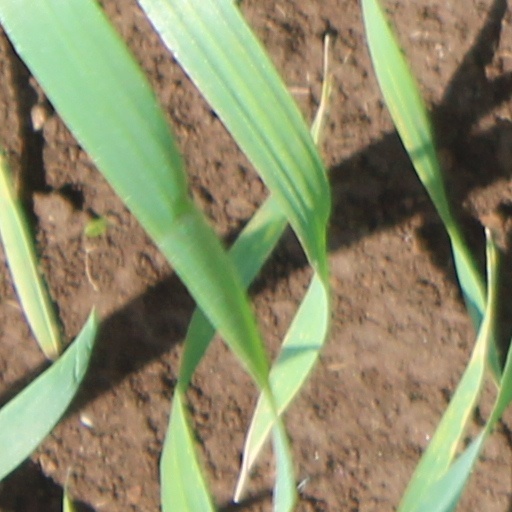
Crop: wheat